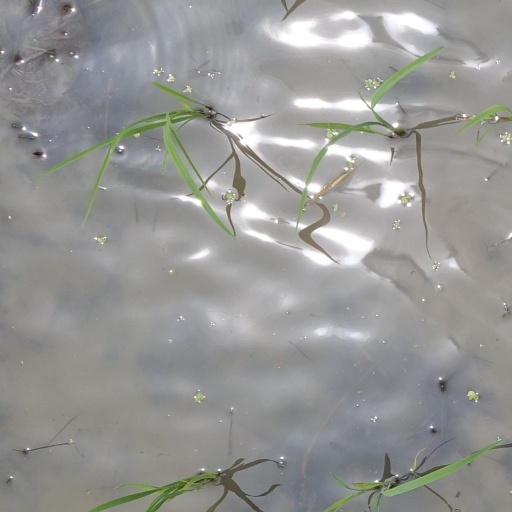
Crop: rice